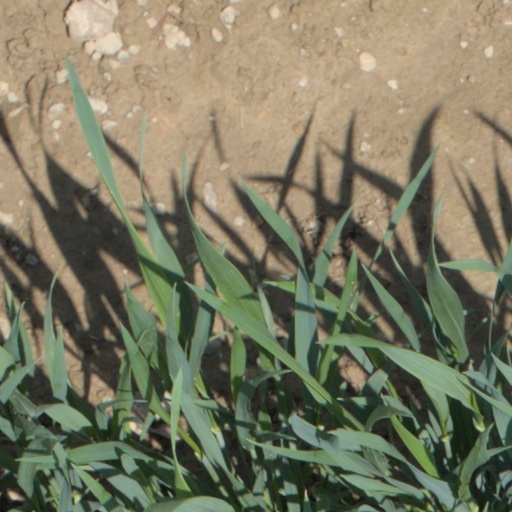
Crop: wheat